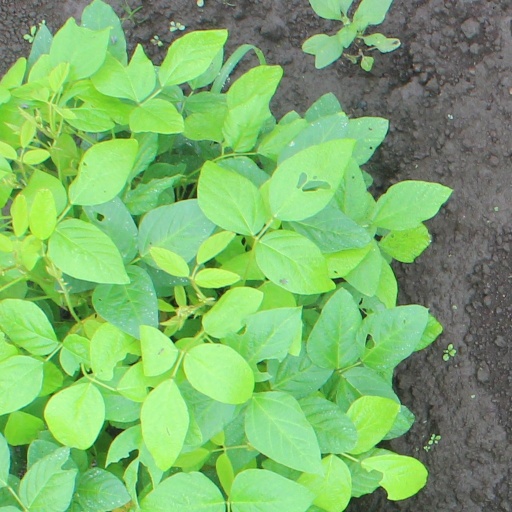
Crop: soybean